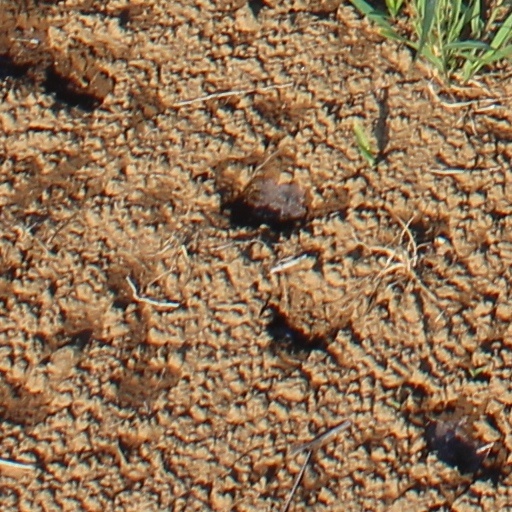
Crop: wheat